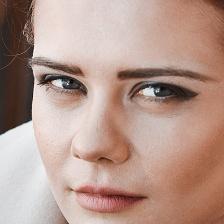
Label: faces